Alfred Edwards (journalist)

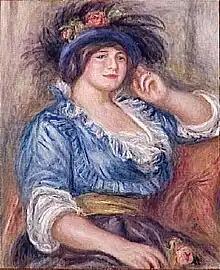
"Jeune femme à la rose", by Auguste Renoir (1913), portraying Gabrielle Colonna-Romano

A millionaire personality known to all Paris, he bought Jean-Jacques Rousseau's hermitage at Montmorency as well as the Théâtre de Paris and its adjoining casino. He even wrote short comedies and operettas himself, such as "Par Ricochet", presented at the Théâtre des Capucines in 1906, or other pieces intended for the Grand Guignol. He was also highly thought of among women of the time, marrying in succession Miss Drouart, Hélène Bailly, Jeanne Charcot and then, in 1905, Misia Godebska, the "queen of Paris".